Savannah Fire & Emergency Services

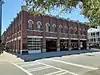
A Savannah Fire Department fire station

Savannah Fire and Emergency Services is divided into 6 divisions of operation: Operations, Training, Logistics, Special Operations, Investigations, and the Fire Marshal's Division.